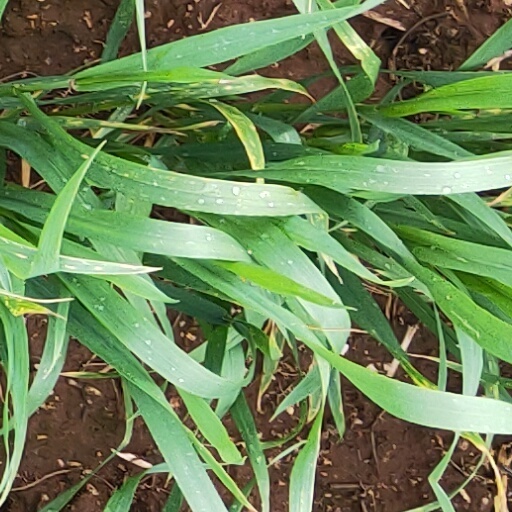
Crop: wheat